Giant Steps (art-project)

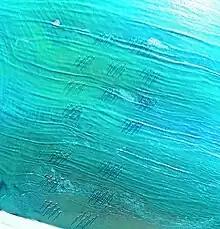
Aerial view of the installation at high tide.

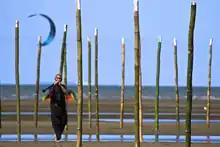
Didgeridoo performance at the Giant Steps installation in Australia.

In 2015, Viliam Mauritz opened a crowdfunding campaign on Indiegogo to implement the first Giant Step. The campaign gained 1 151 euros. Eventually, the project was implemented with the support of Music by the Sea, Elysium Theatre, Jared Cassidy from the Australian Council of Labour and many local volunteers. Loretta Henry, the creative director and writer of Elysium Theatre, acted as the project manager in Australia and the project took place on October 10–11, 2015 on Sandgate Beach in Brisbane, Australia.